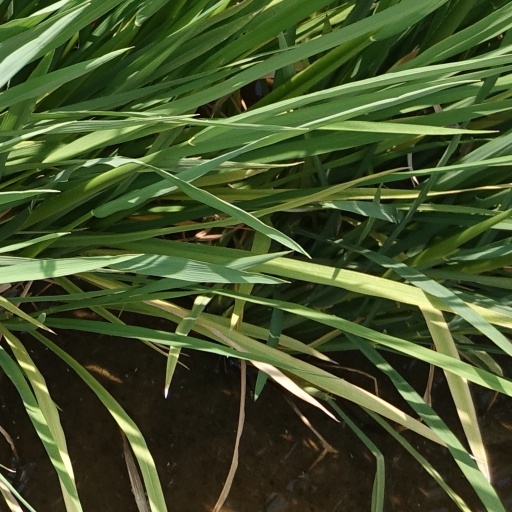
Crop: rice